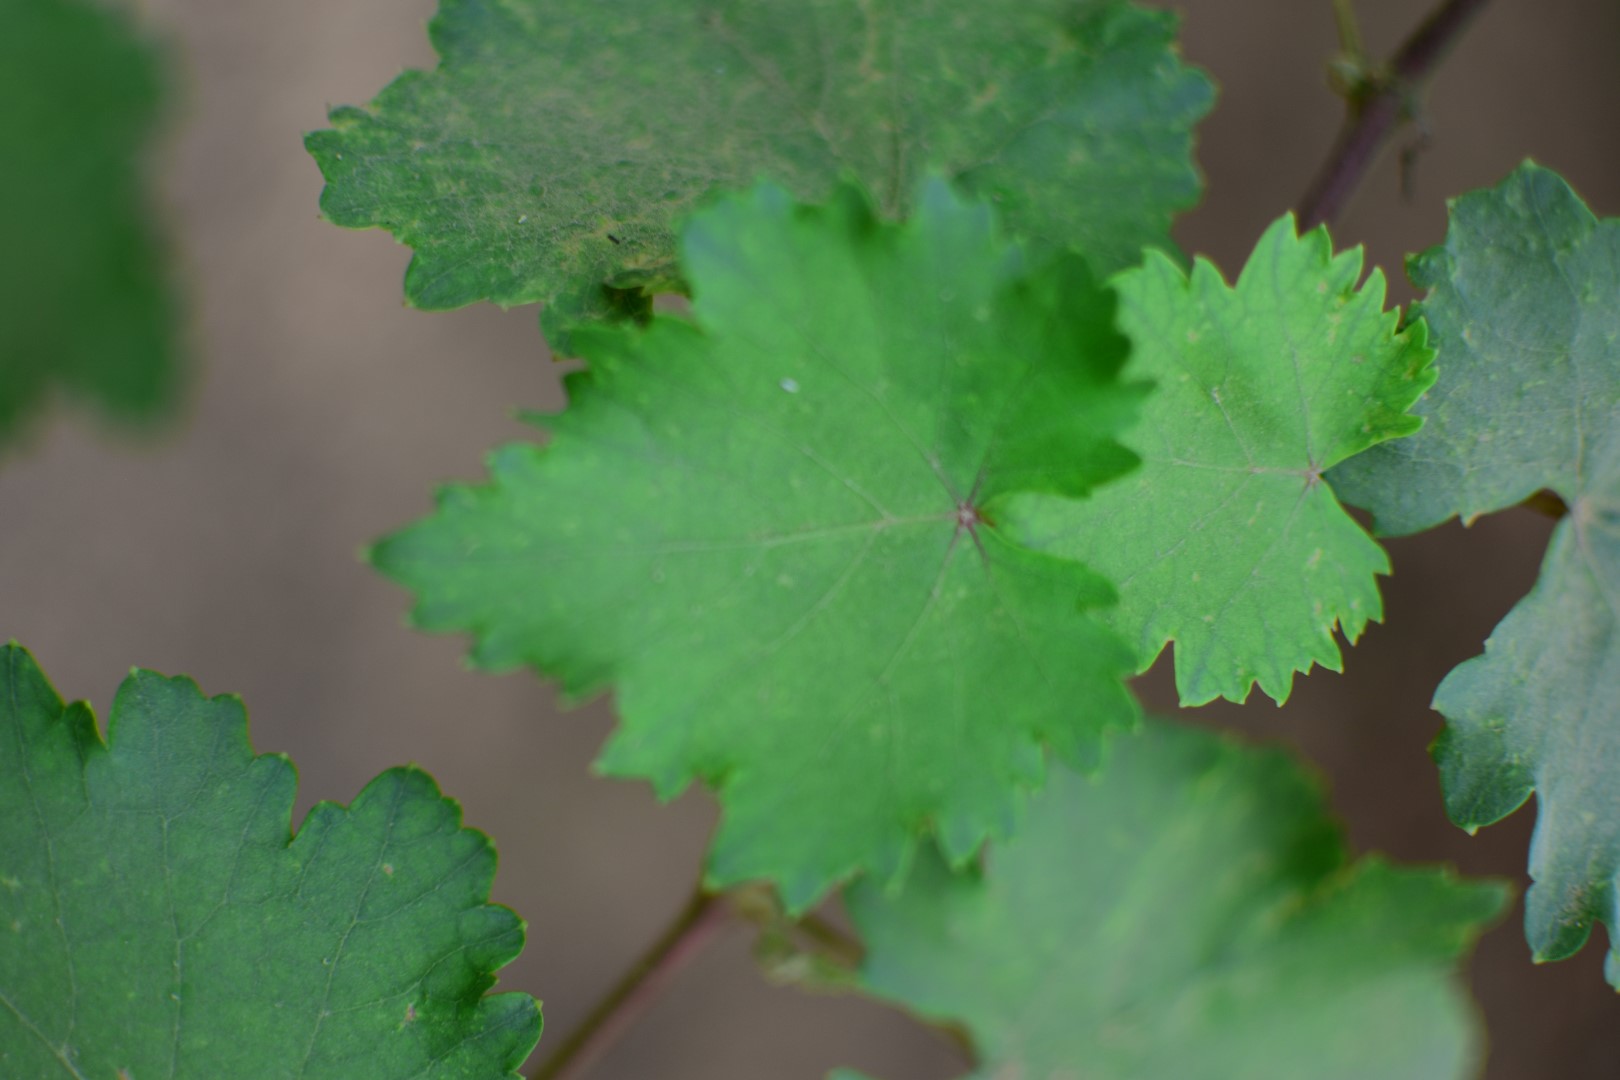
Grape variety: Kamali